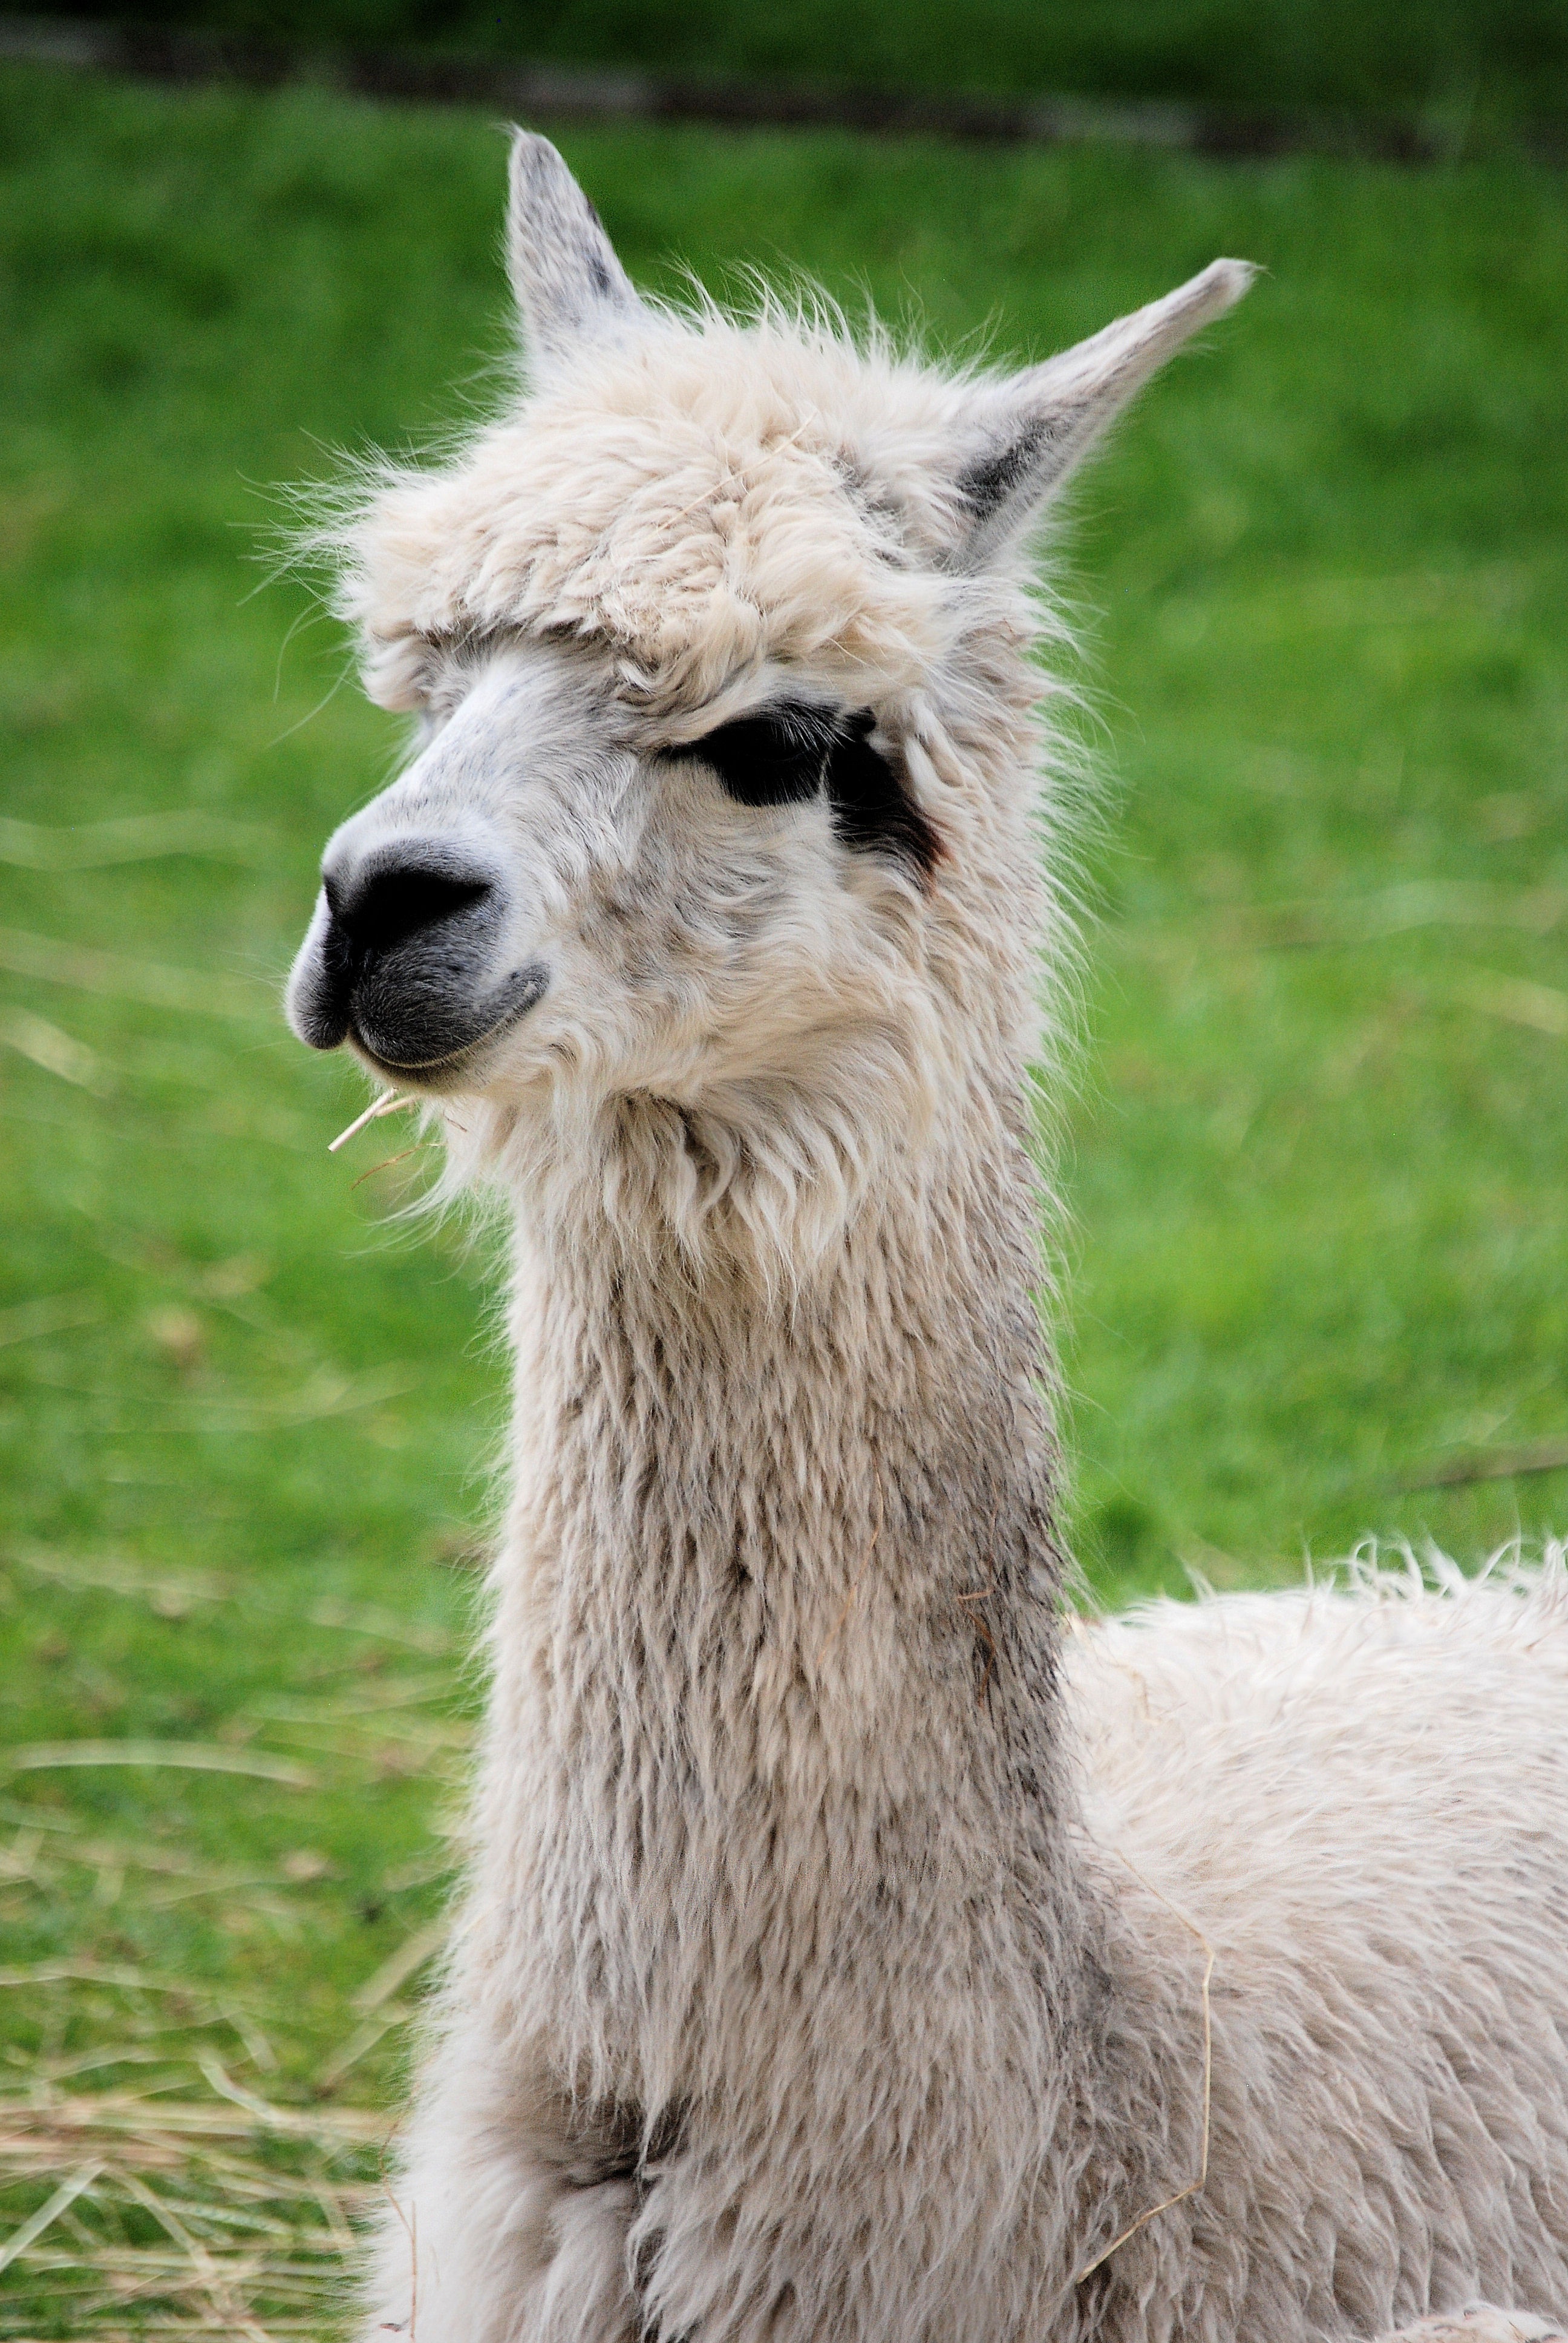
fluffy, mammal, wool, fauna, llama, alpaca, vertebrate, vicuna, camelid, guanaco, camel like mammal, llama glama